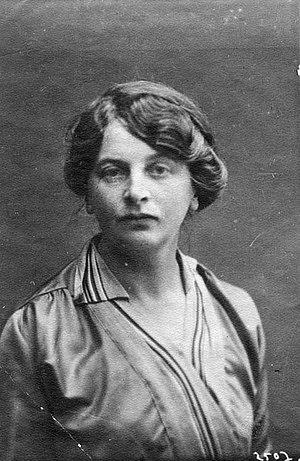
Inès Armand ou Inessa Armand, née le 8 mai 1874 à Paris et morte le 24 septembre 1920 du choléra à Naltchik, est une femme politique communiste d'origine française. Elle fut l'une des maîtresses de Lénine.
La première vague féministe est une période de l'histoire du féminisme qui va des années 1850 à 1945 et qui concerne les pays européens et les États-Unis.
Vladimir Ilitch Oulianov, dit Lénine, né à Simbirsk le 10 avril 1870 et mort à Vichnie Gorki le 21 janvier 1924, est un révolutionnaire communiste, théoricien politique et homme d'État russe.